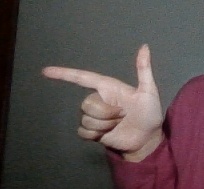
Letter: yaa